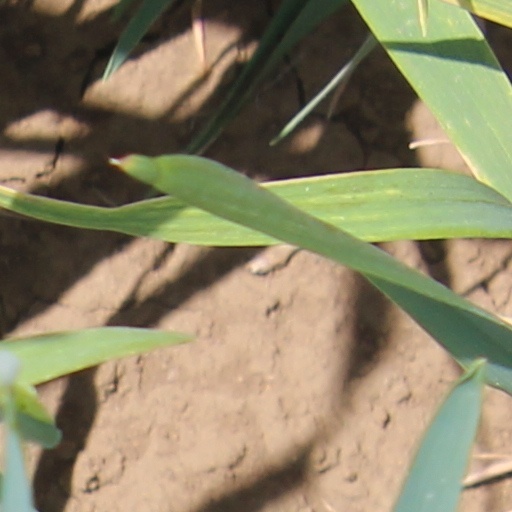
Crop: wheat